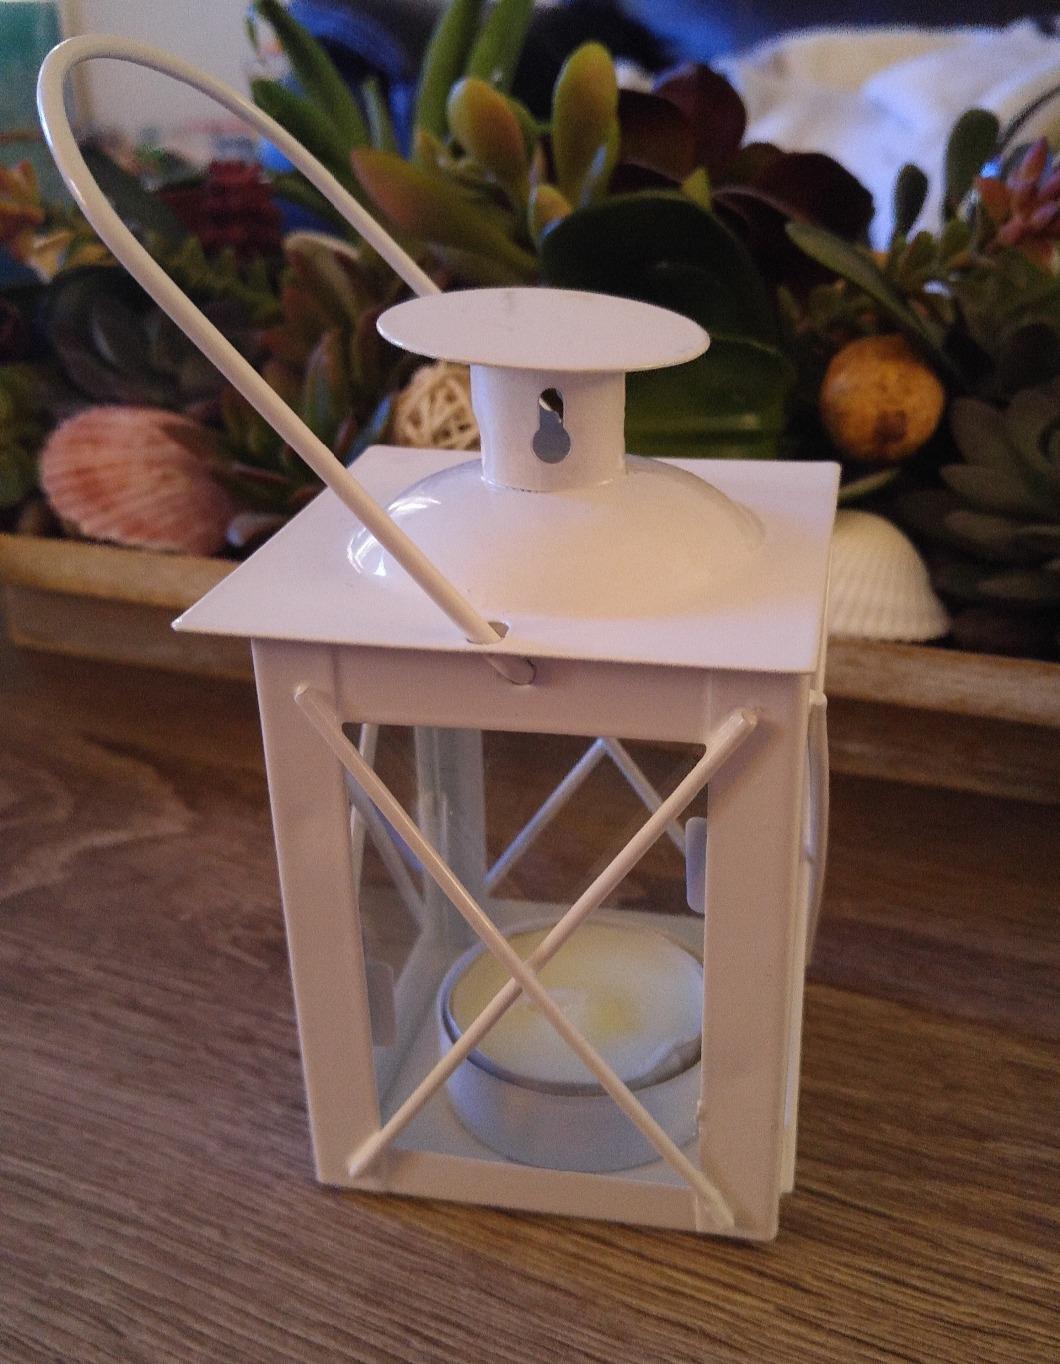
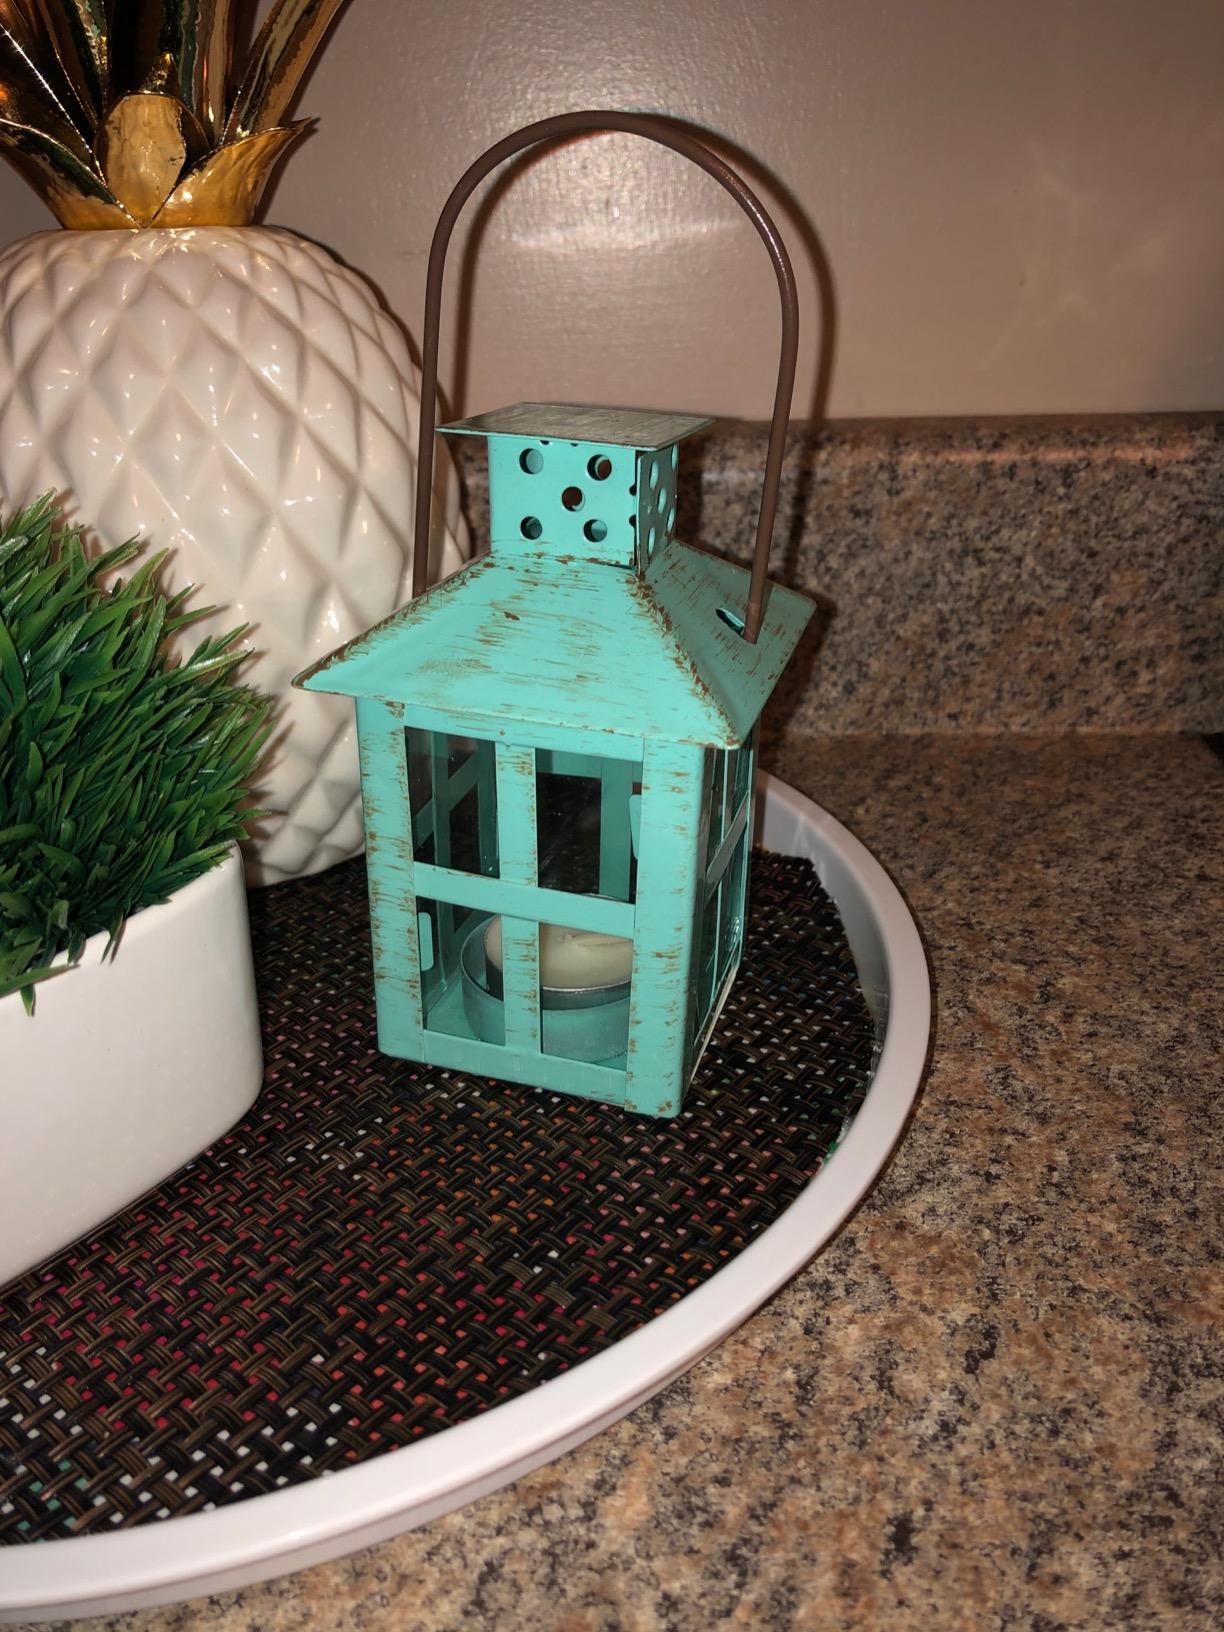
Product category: lantern
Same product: no